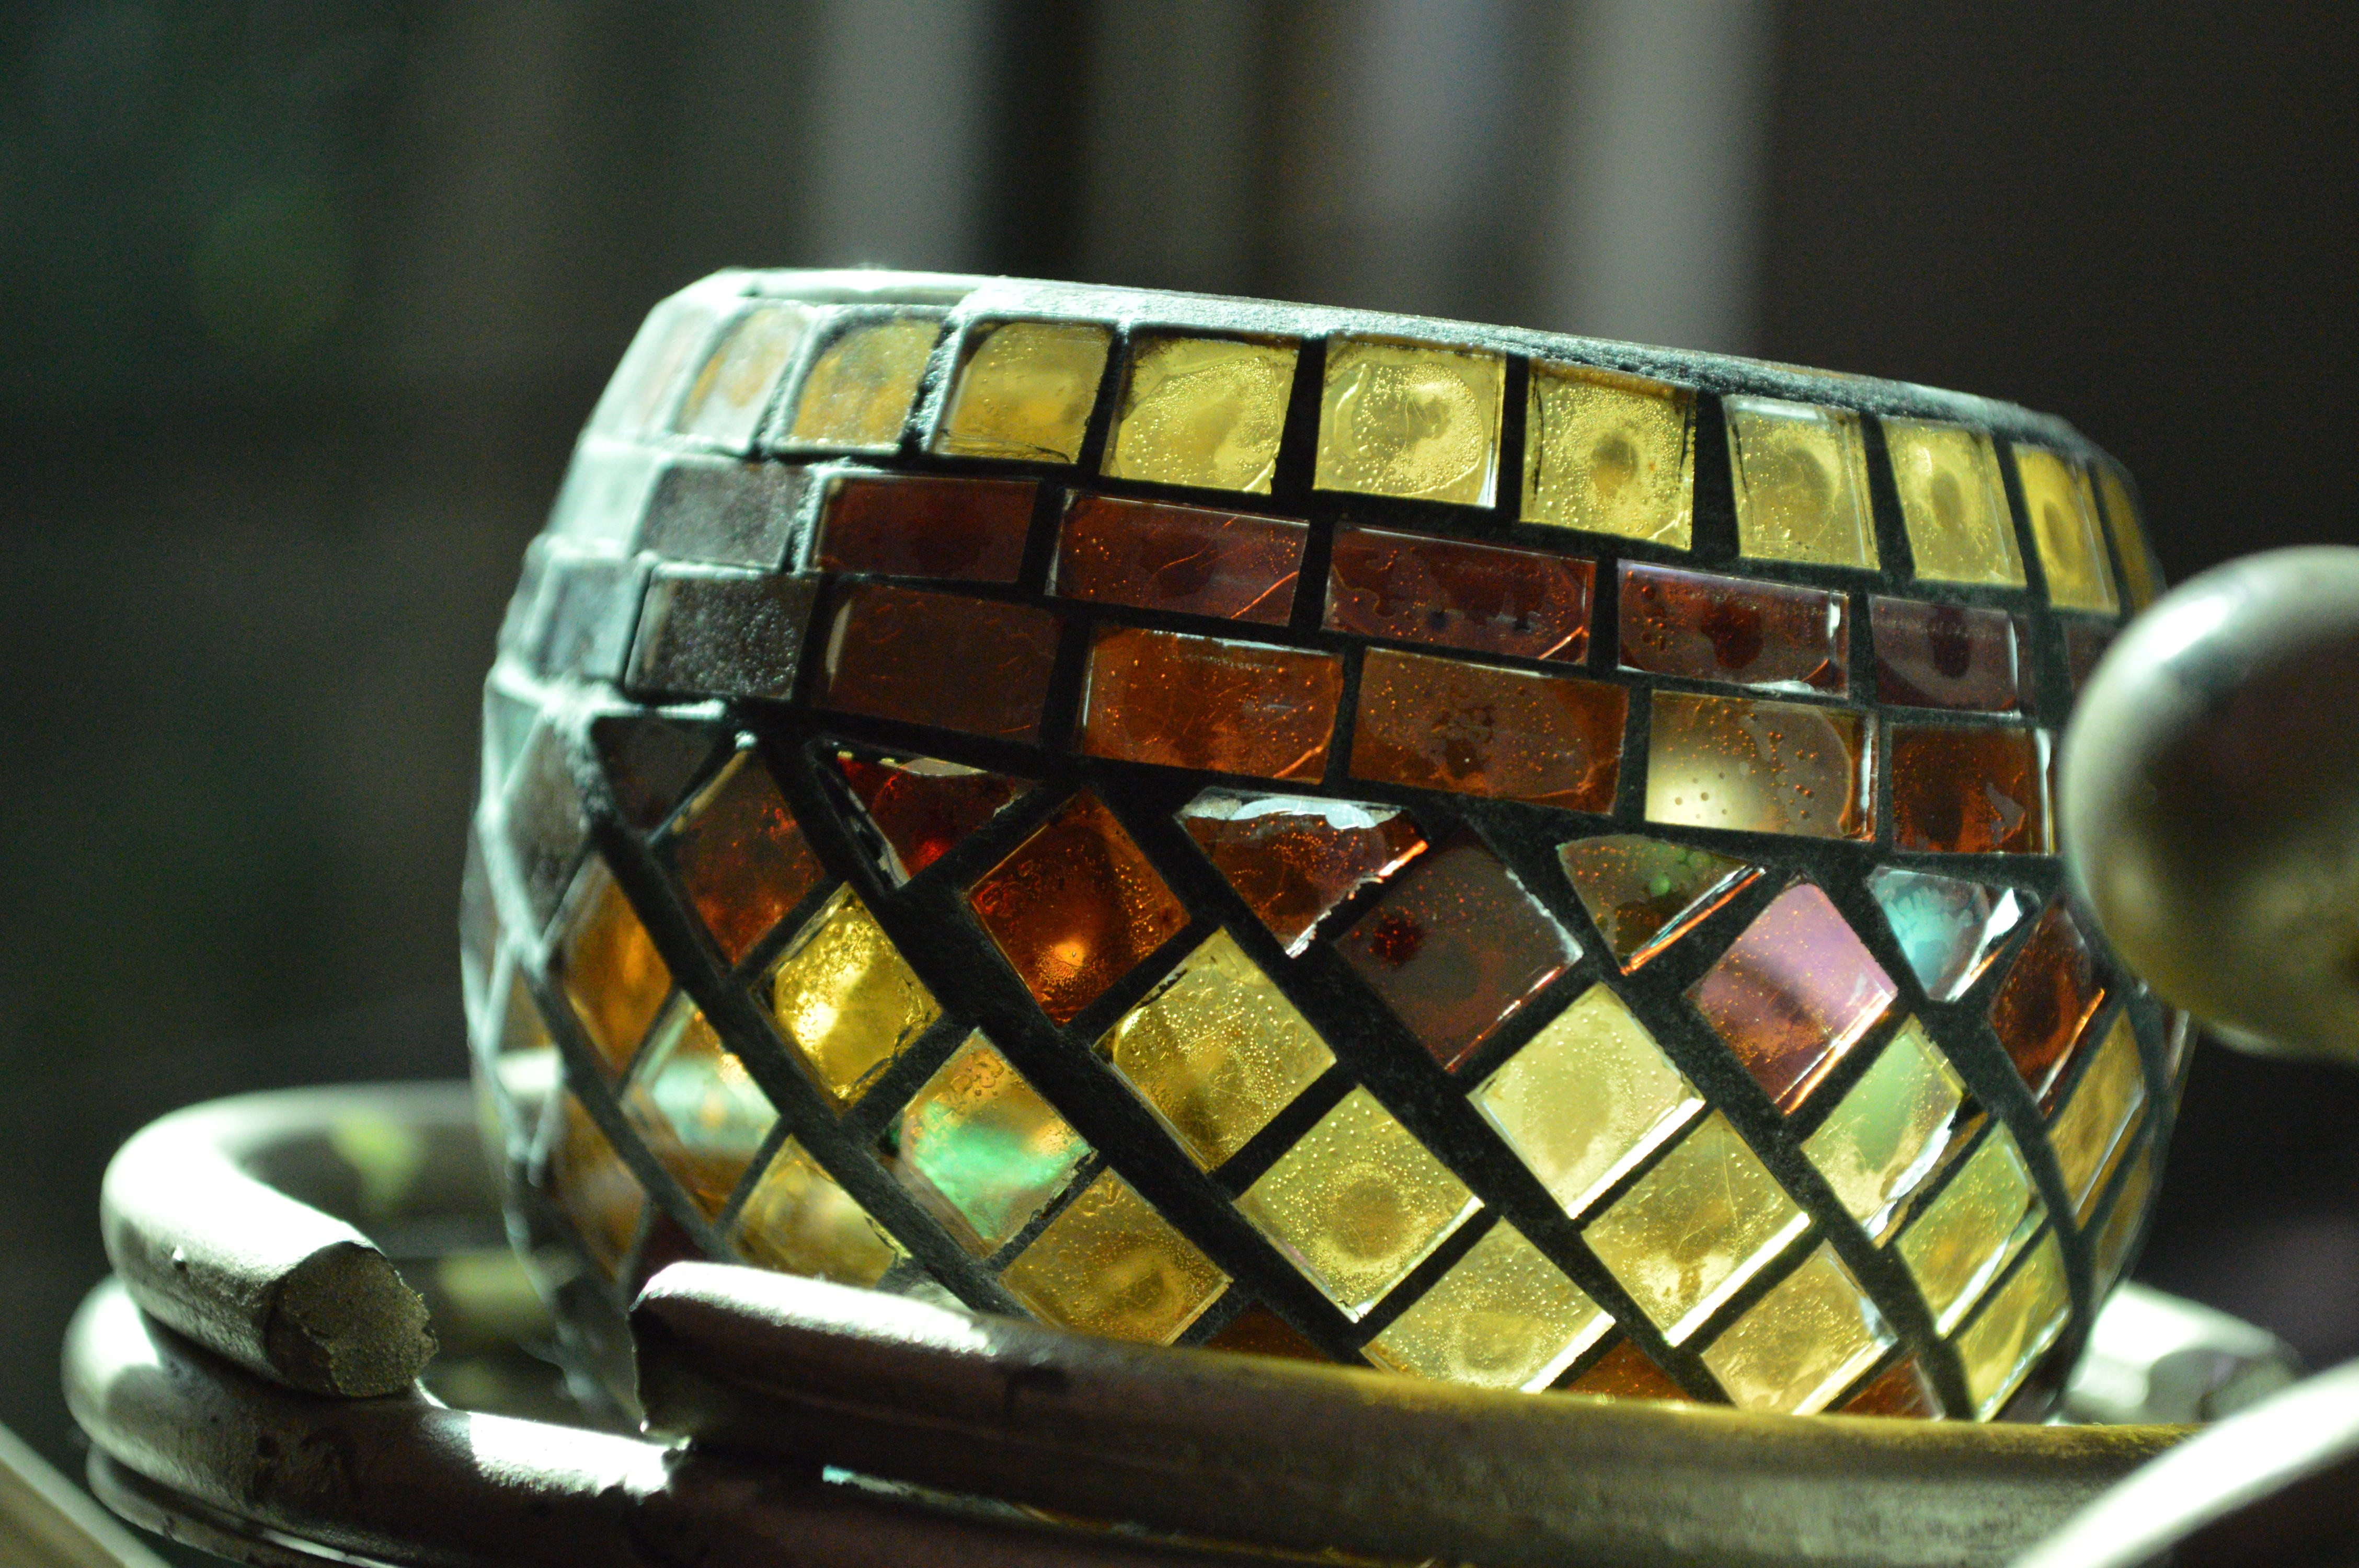
hand, ring, glass, yellow, material, jewellery, gemstone, fashion accessory